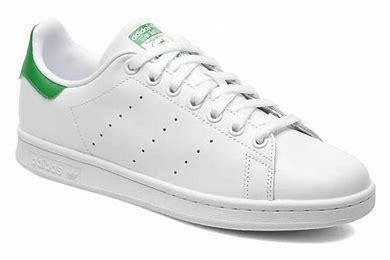
Brand: adidas
Model: originals Adidas Originals Stan Smith